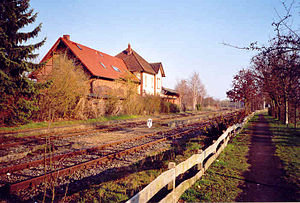
Uchte / Geografi / Inddeling
Den nedlagte banegård i Uchte; banen fungerer som museumsbane til Rahden
Uchte er en kommune med knap 4.700 indbyggere, beliggende sydvest for Nienburg, i den sydvestligste del af Landkreis Nienburg/Weser i den tyske delstat Niedersachsen. Byen kalder sig en Flecken, som betegner et mindre lokalcentrum, men som er uden købstadsrettigheder.